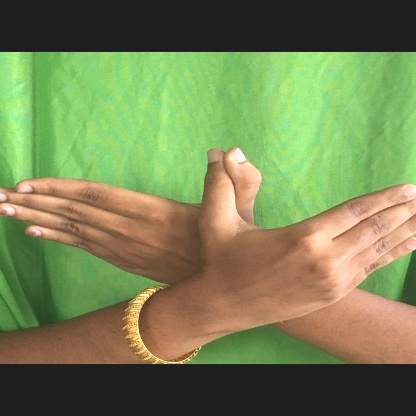
Mudra: Garuda